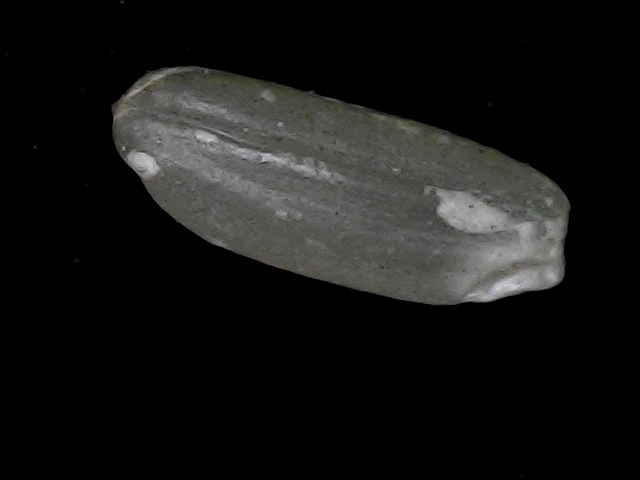
Rice variety: BD56